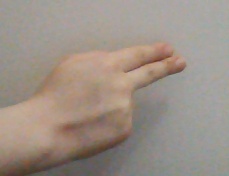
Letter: ain